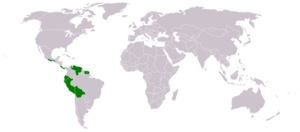
Senegalia tenuifolia est une espèce d'arbres de la famille des Fabacées.